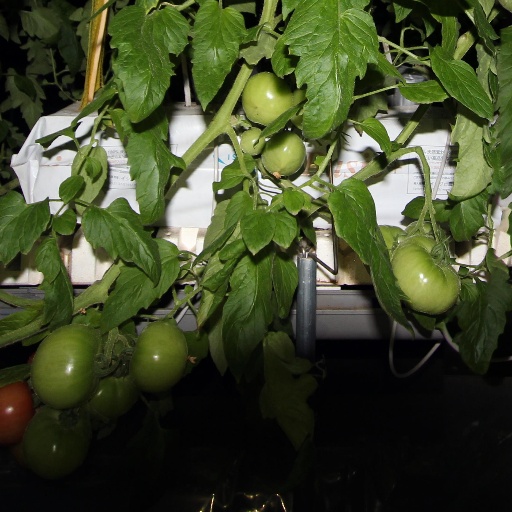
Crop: tomato